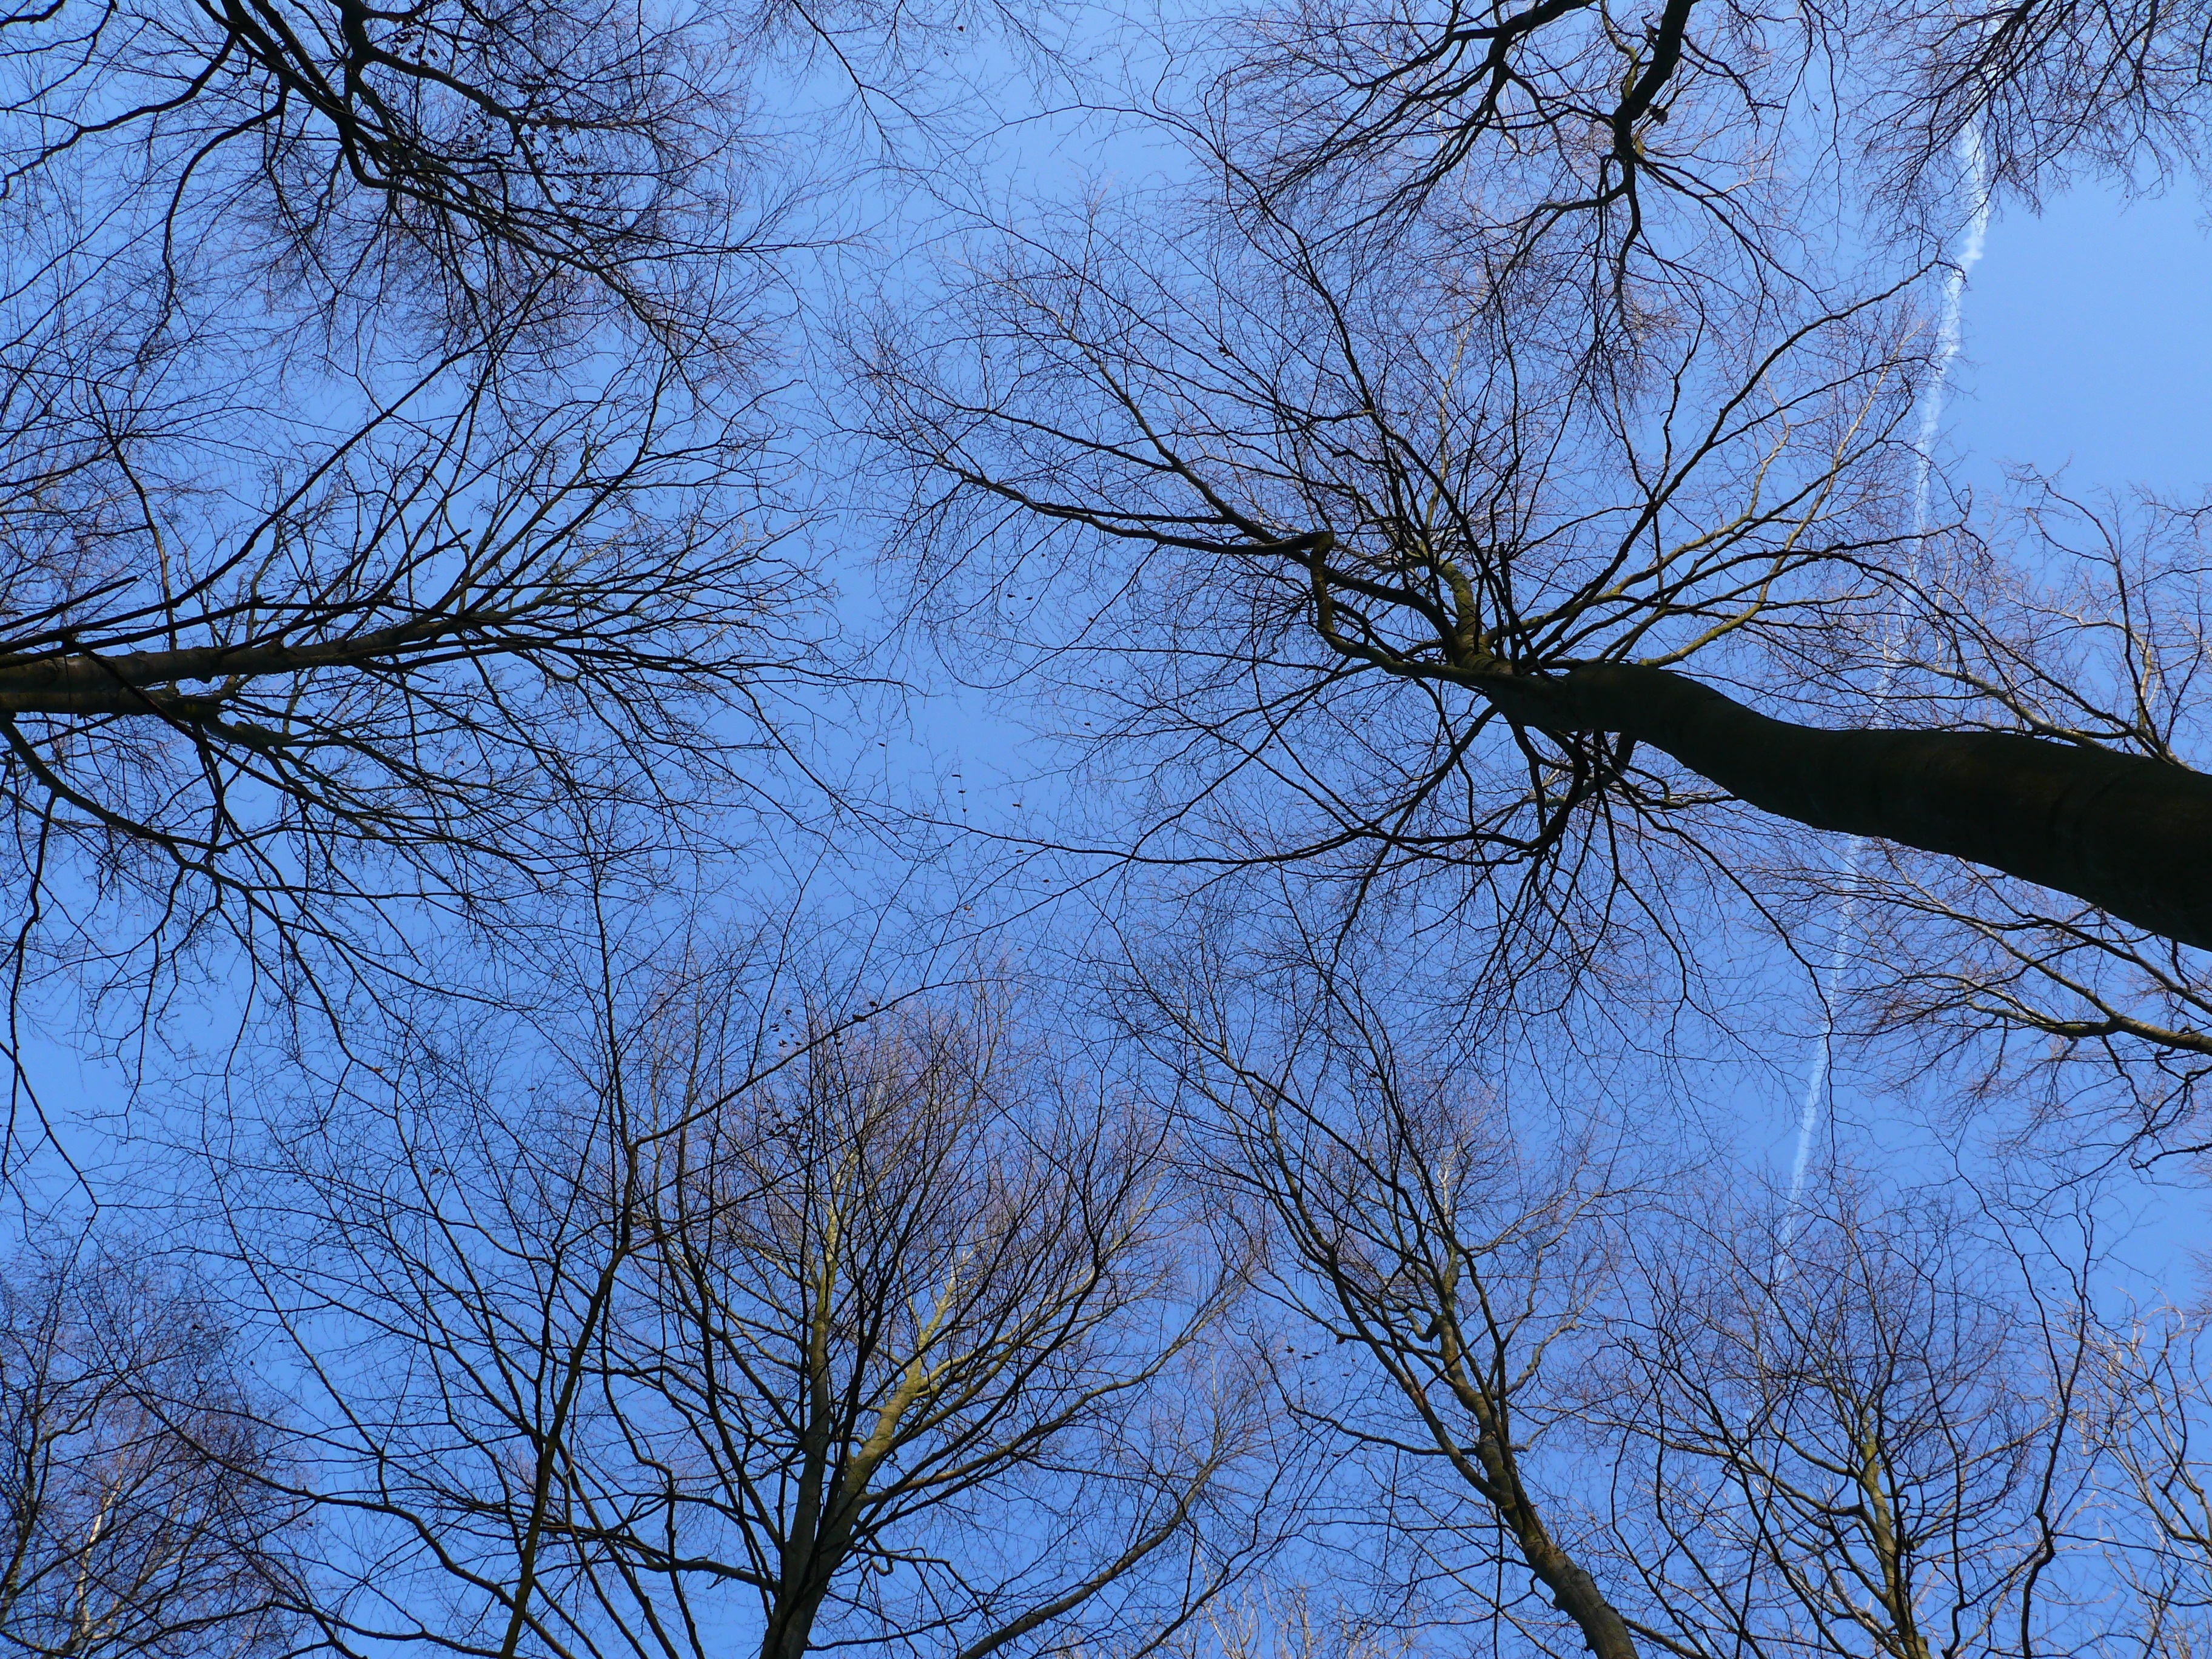
tree, nature, forest, branch, snow, cold, winter, cloud, plant, sky, sunlight, leaf, season, trees, aesthetic, kahl, atmospheric phenomenon, woody plant